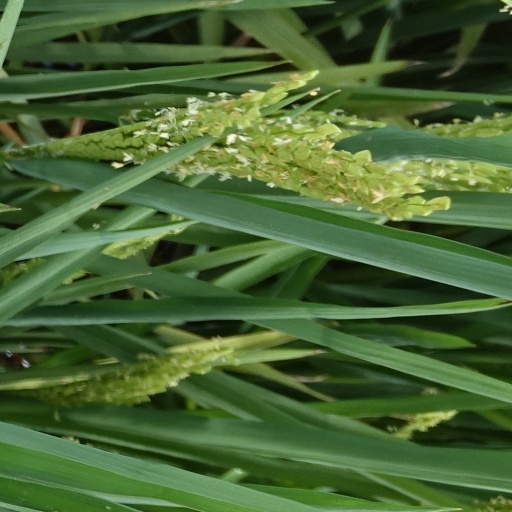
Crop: rice